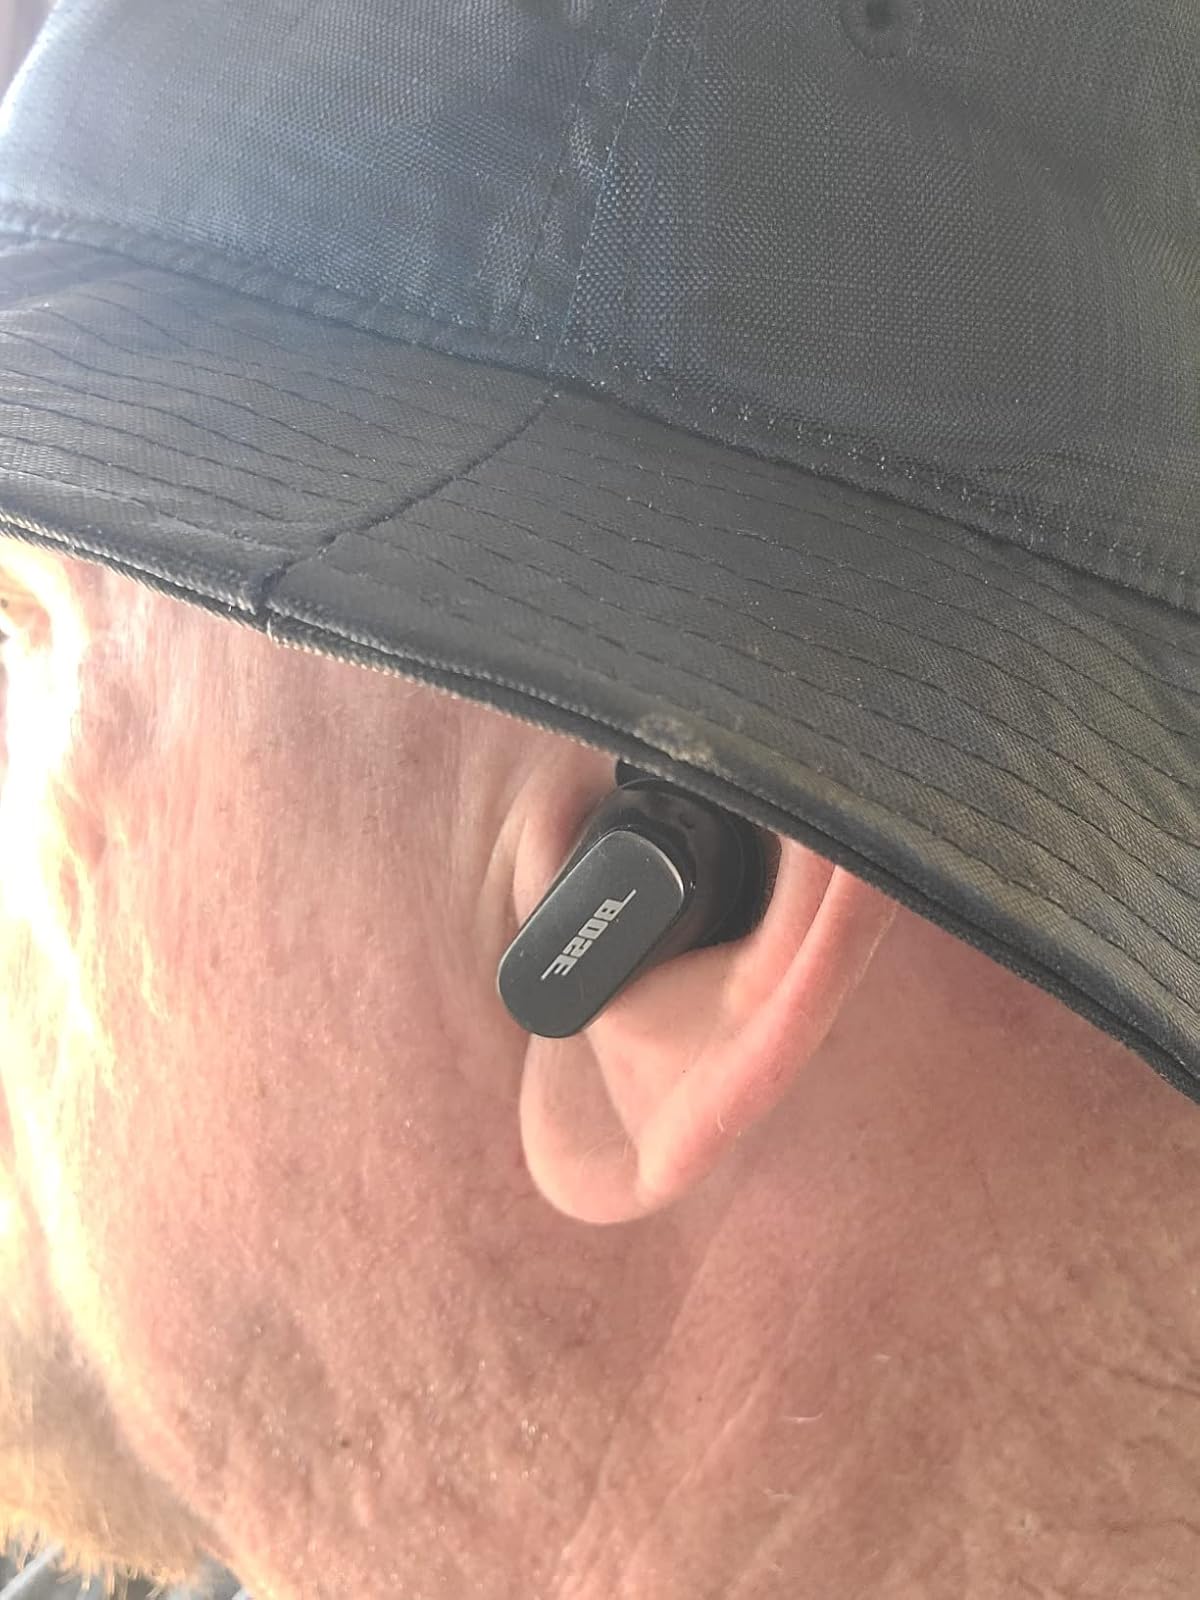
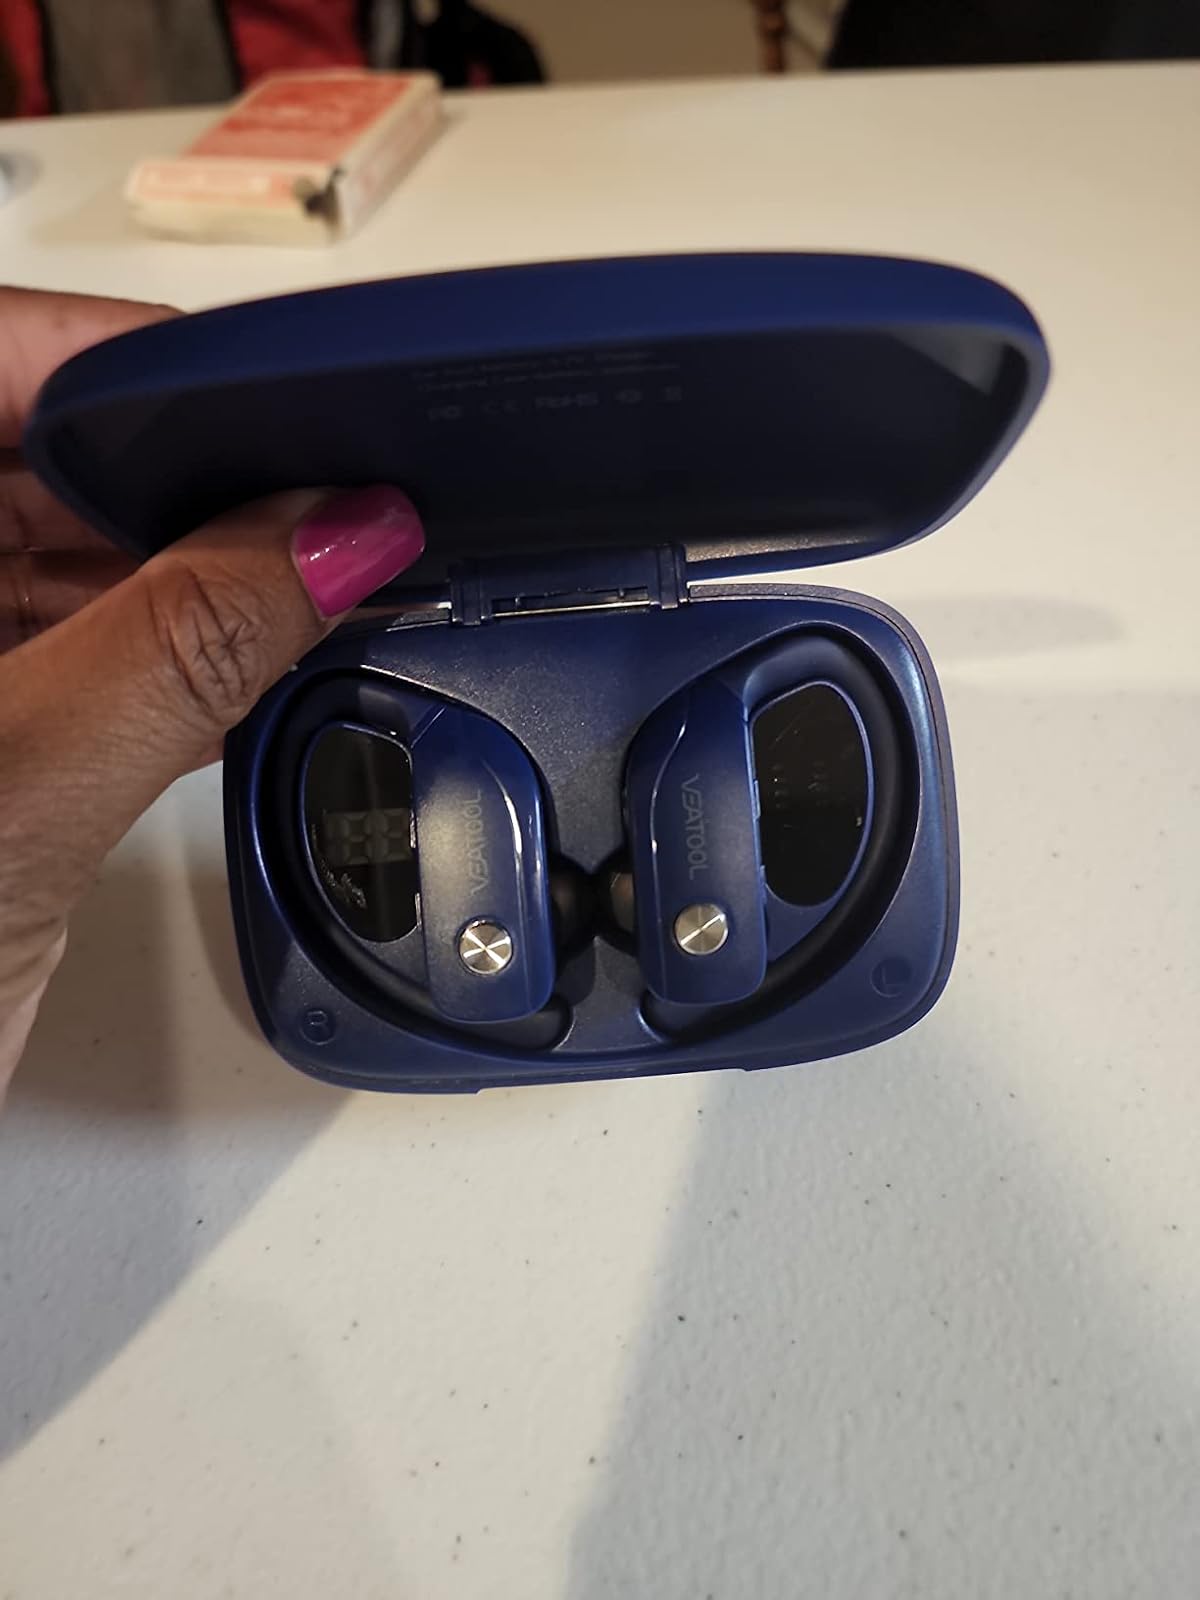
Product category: earbuds
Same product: no